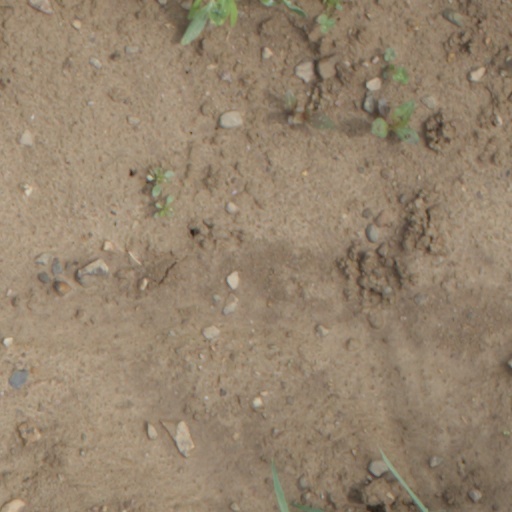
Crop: wheat